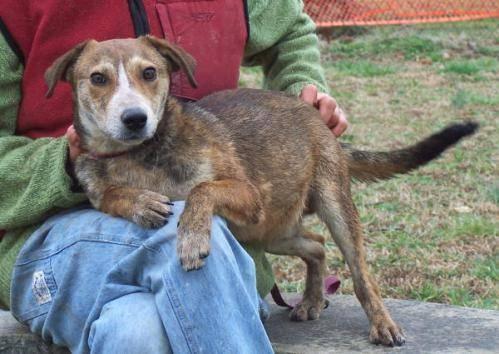
dog